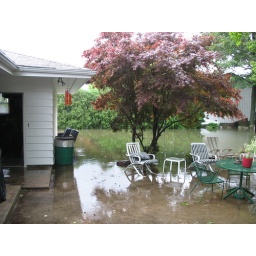
I can direct the water from under the house north of the patio.